William III of England

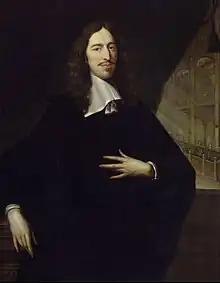
Johan de Witt took over William's education in 1666.

From early 1659, William spent seven years at the University of Leiden for a formal education, under the guidance of ethics professor Hendrik Bornius (though never officially enrolling as a student). While residing in the "Prinsenhof" at Delft, William had a small personal retinue including Hans Willem Bentinck, and a new governor, Frederick Nassau de Zuylenstein, who (as an illegitimate son of stadtholder Frederick Henry of Orange) was his paternal uncle.